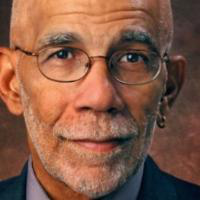
Age group: age 56-65